List of birds of Rocky Mountain National Park

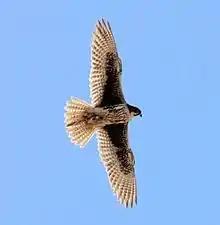
A prairie falcon

Typical or "true" owls are small to large solitary nocturnal birds of prey. They have large forward-facing eyes and ears, a hawk-like beak, and a conspicuous circle of feathers around each eye called a facial disk.